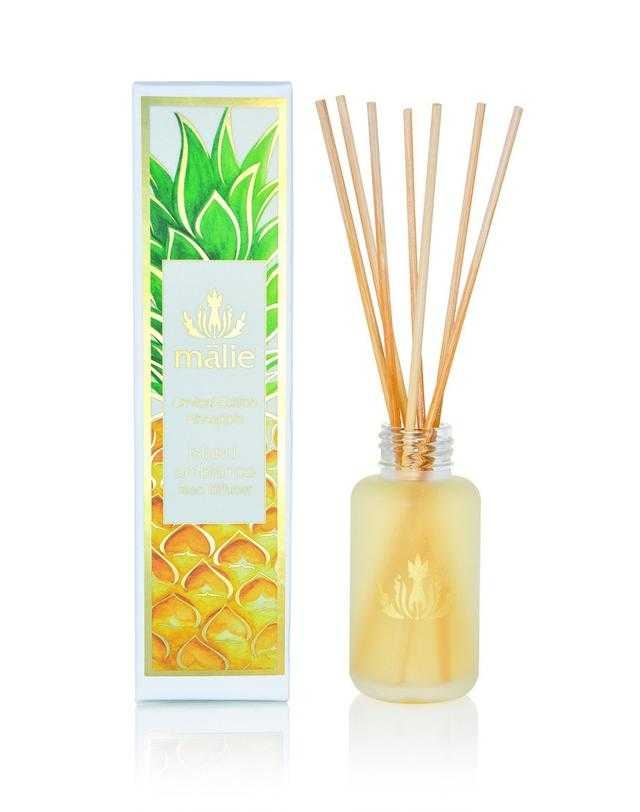
Label: Pineapple